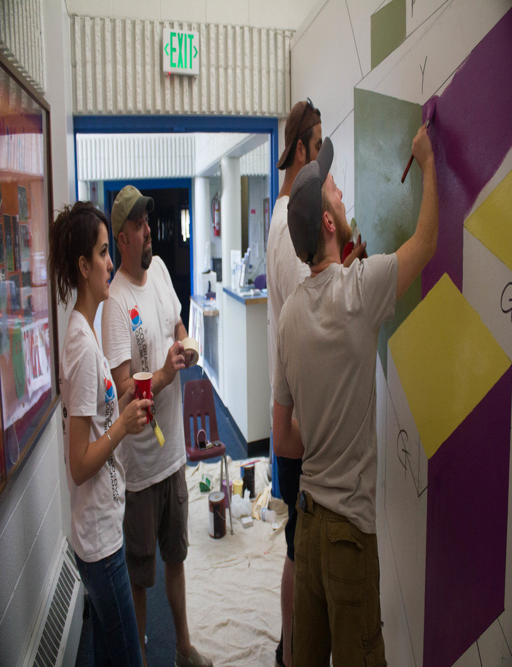
our second mural is at center in person .